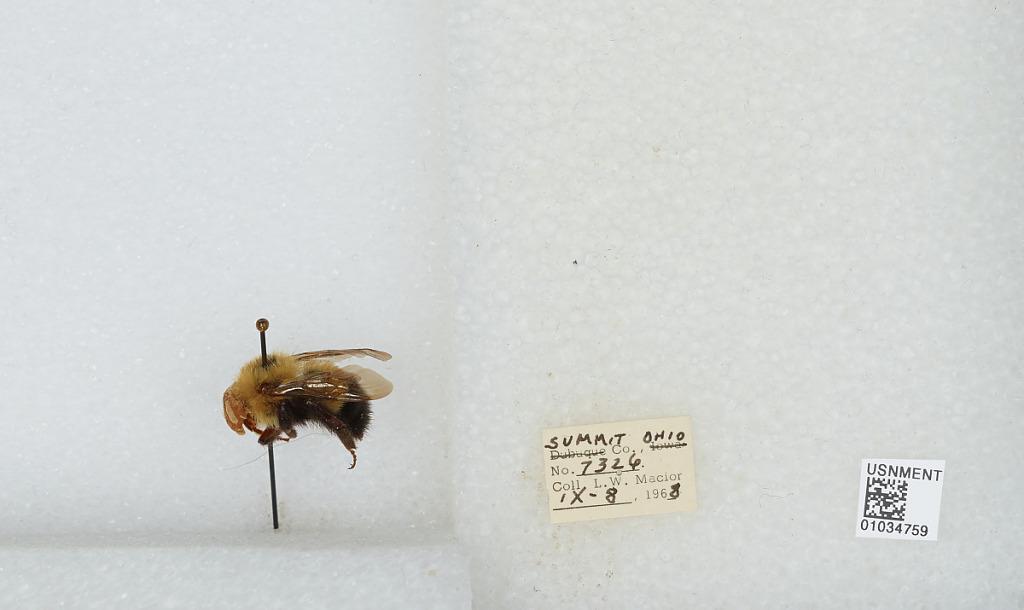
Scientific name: Bombus (Pyrobombus) vagans vagans Smith
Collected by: L. Macior
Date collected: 1968-9-8
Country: United States
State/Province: Ohio
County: Summit
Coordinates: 41.0917, -81.5594